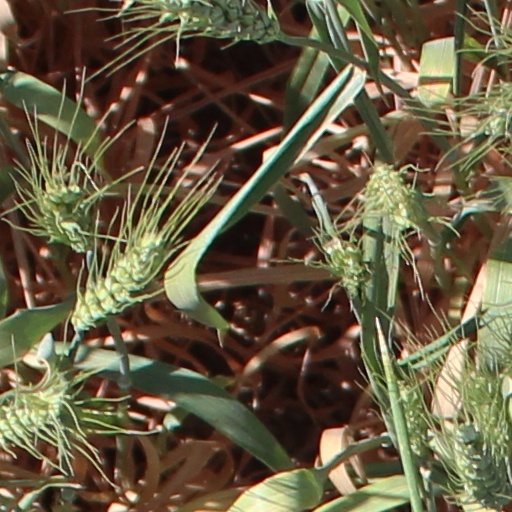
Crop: wheat